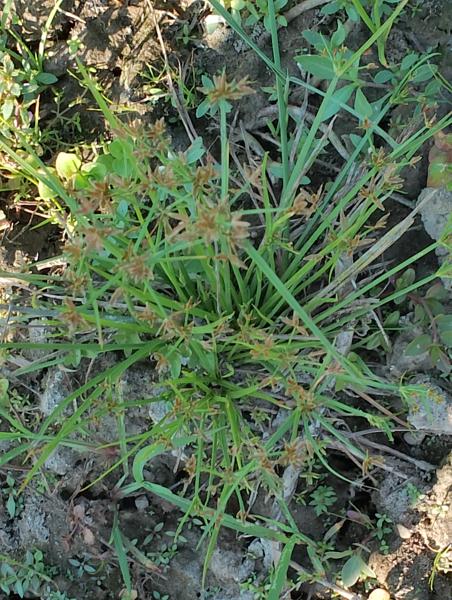
Weed species: Cyperus ochraceus